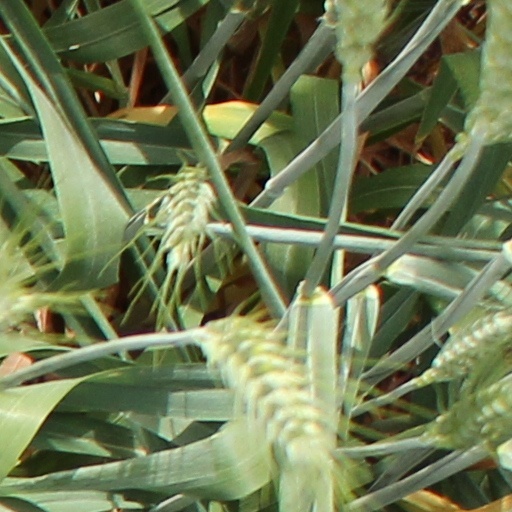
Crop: wheat